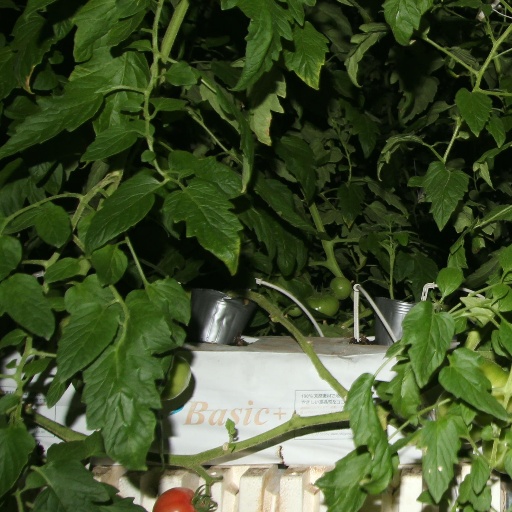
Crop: tomato